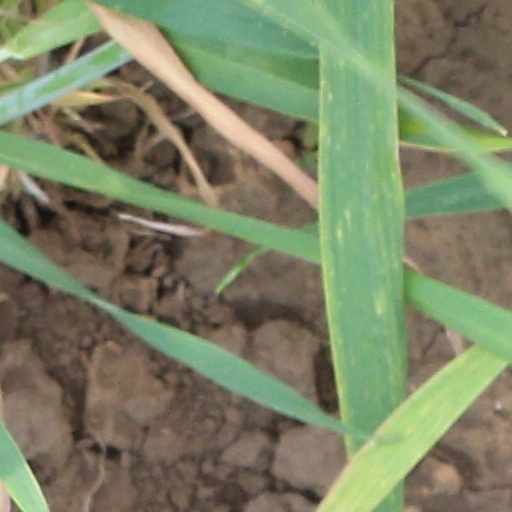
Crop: wheat